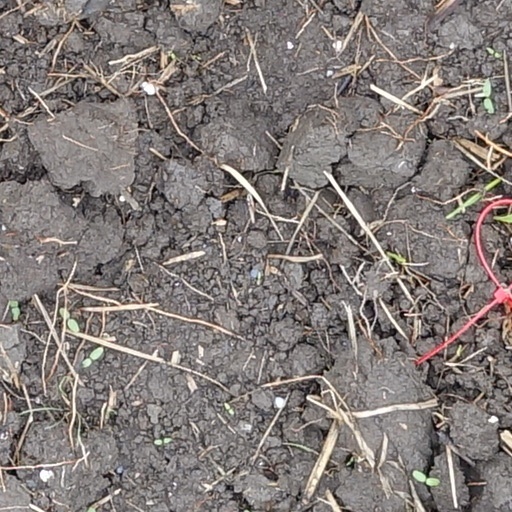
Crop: wheat